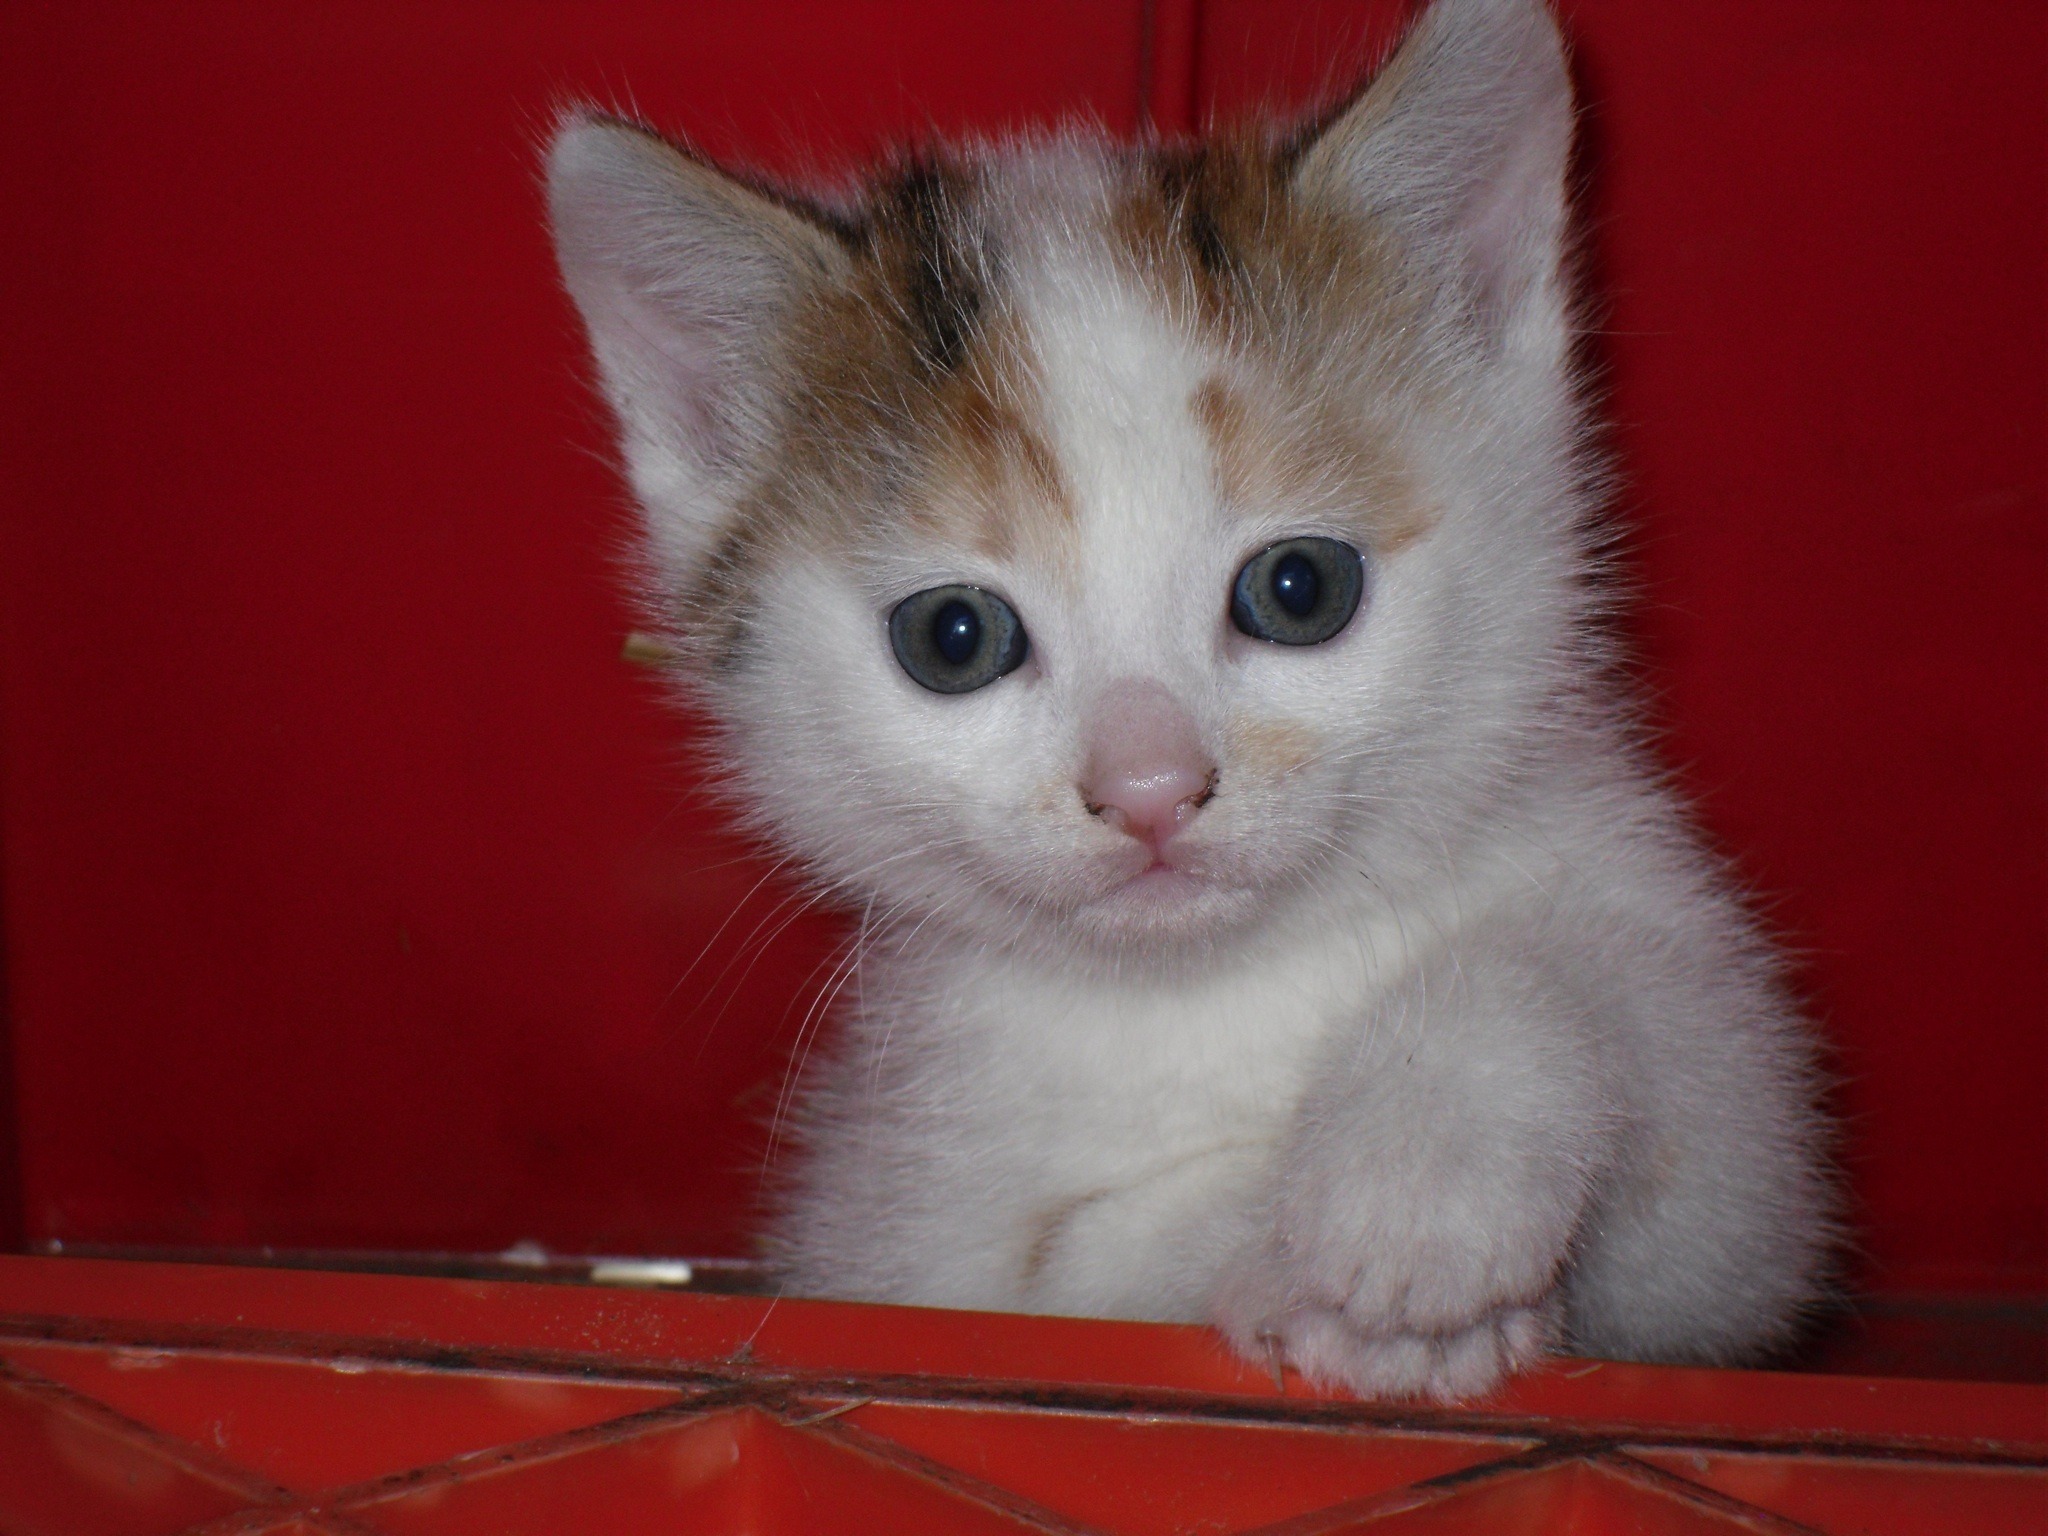
animal, kitten, cat, mammal, whiskers, vertebrate, ragdoll, curious, young animal, cat baby, small to medium sized cats, cat like mammal, carnivoran, domestic short haired cat, domestic long haired cat, turkish angora